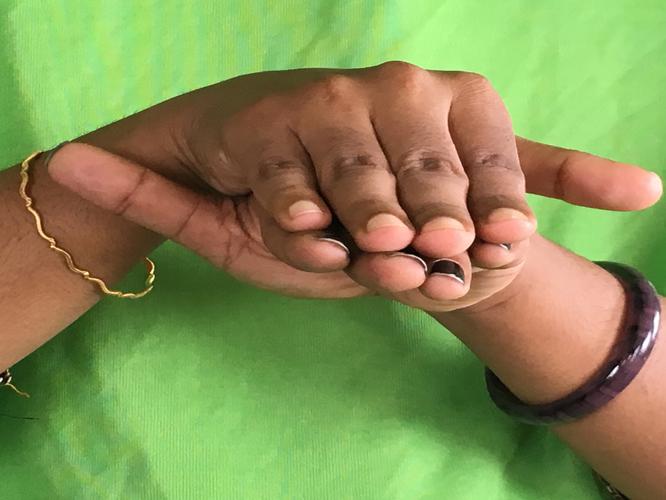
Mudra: Matsya
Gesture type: double_hand